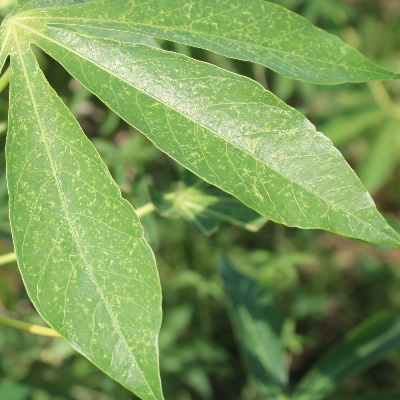
Crop: Cassava
Condition: green mite